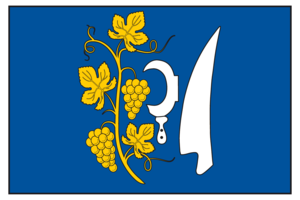
Troubsko est une commune du district de Brno-Campagne, dans la région de Moravie-du-Sud, en République tchèque. Sa population s'élevait à 2 250 habitants en 2017.